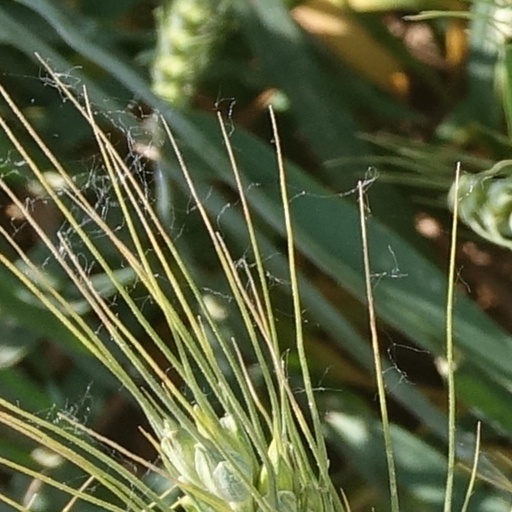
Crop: wheat